Reilhanette

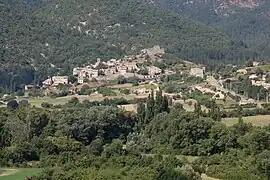
A general view of Reilhanette

Reilhanette is a commune in the Drôme department in southeastern France.